Žamberk

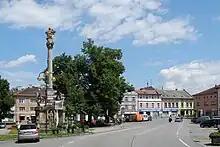
Masarykovo Square with the Marian column

Žamberk was founded in the second half of the 13th century, during the colonization of this region. Its predecessor was a Slavic settlement on a trade route from Moravia to Kłodzko Land. The first written mention of Žamberk is from 1332, under its German name Senftenberg. Soon after, the Czech name began to be used, which testifies to the majority of the Czech population.